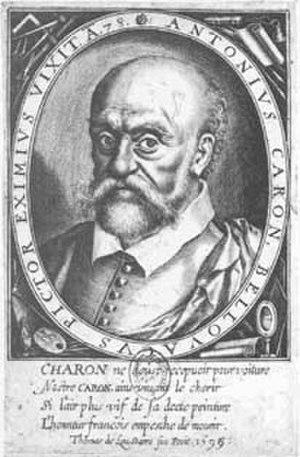
Antoine Caron, né en 1521 à Beauvais et mort en 1599 à Paris, est un maître verrier, illustrateur et peintre français maniériste de l’école de Fontainebleau.
Thomas de Leu ou Leeuw ou Le Leup est un graveur et un éditeur d'estampes français d'origine néerlandaise.